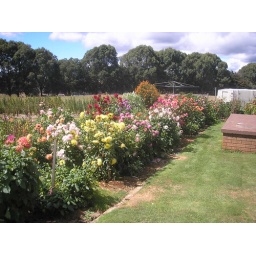
Dalhias -with shade house in back ground